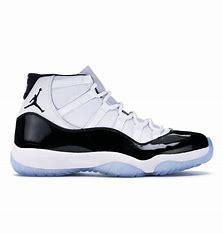
Brand: Jordan
Model: 11 Cmft